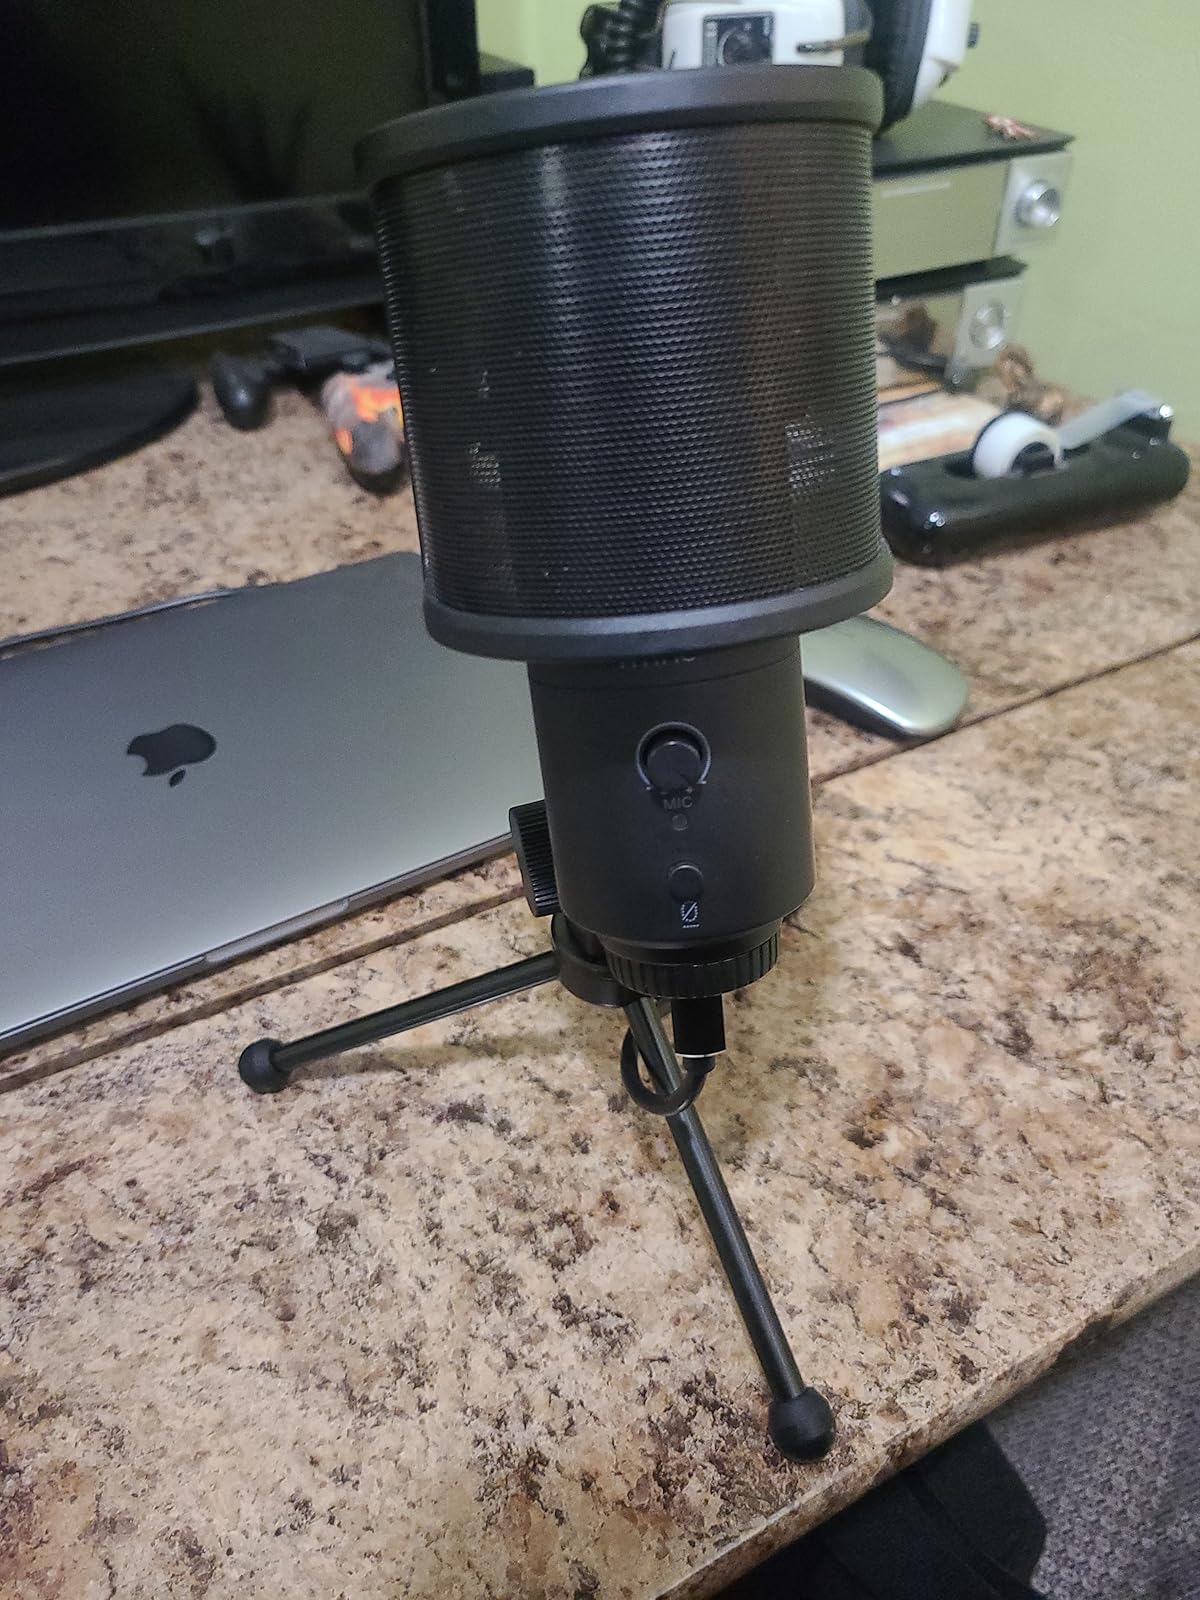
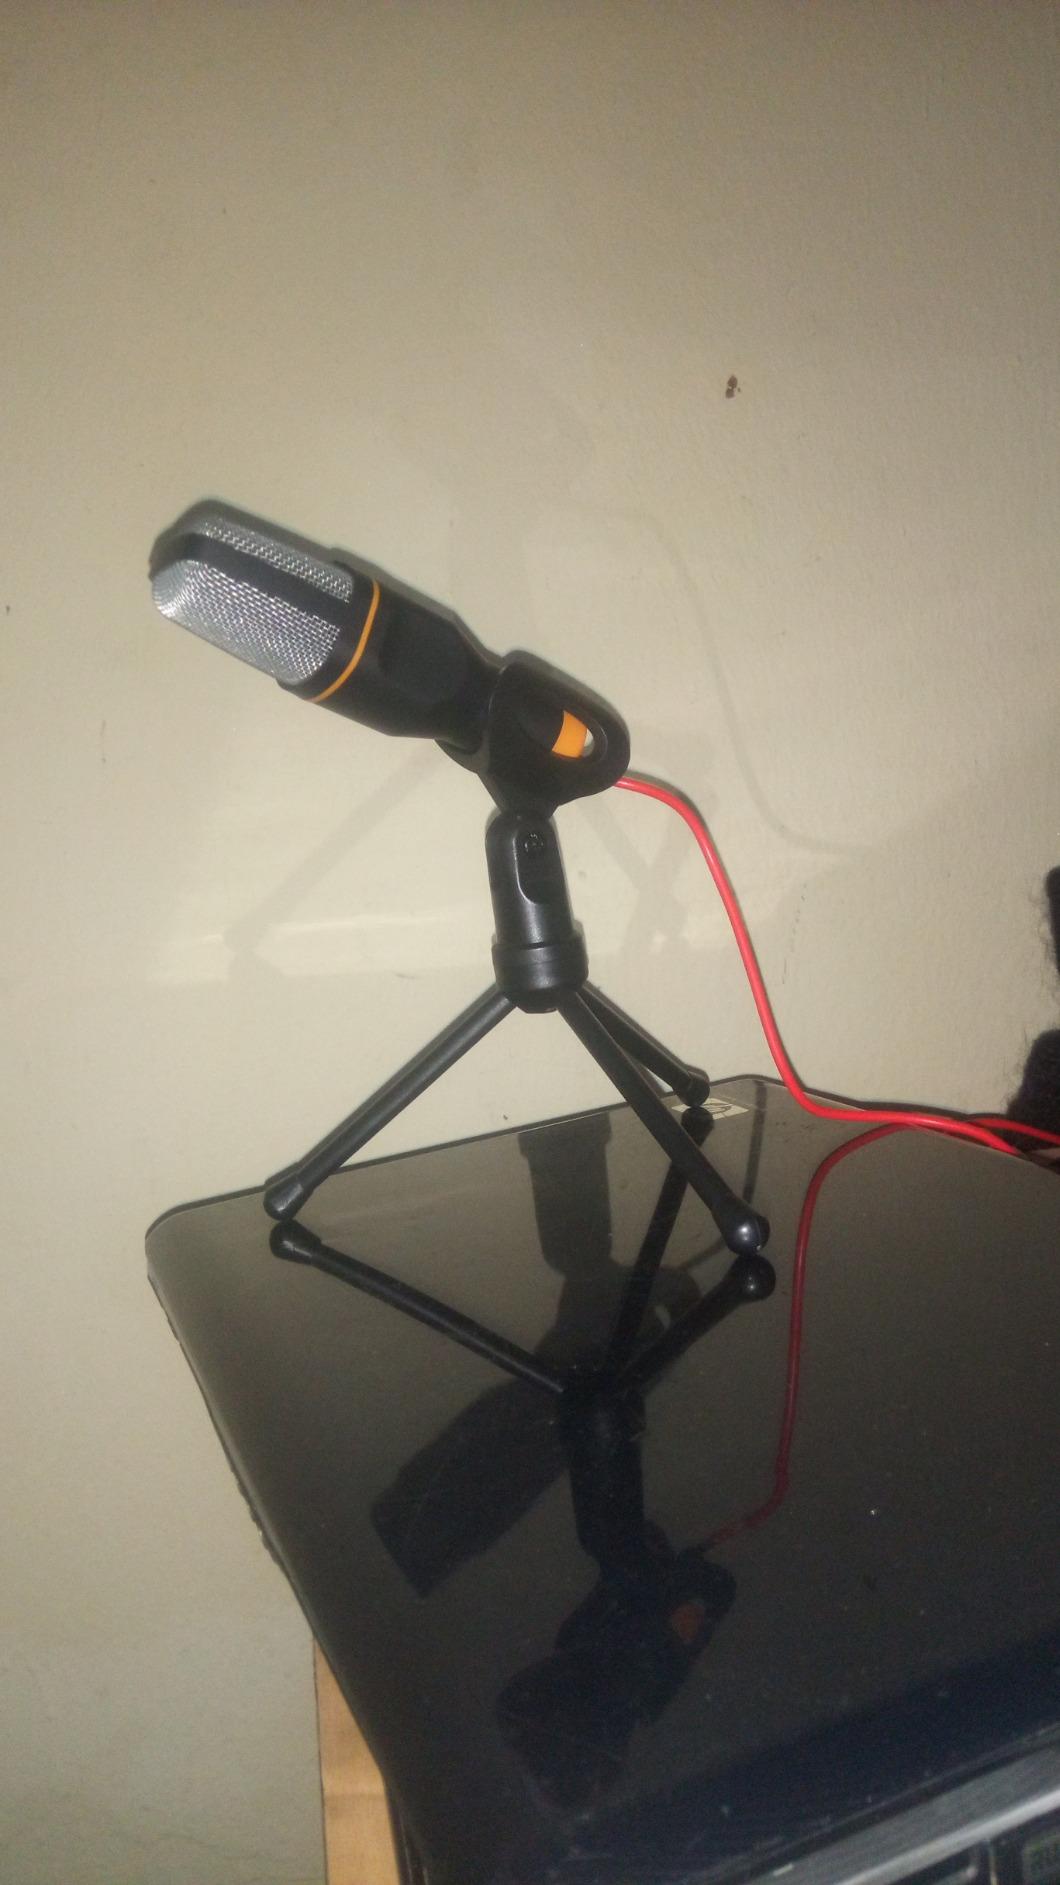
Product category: microphone
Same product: no